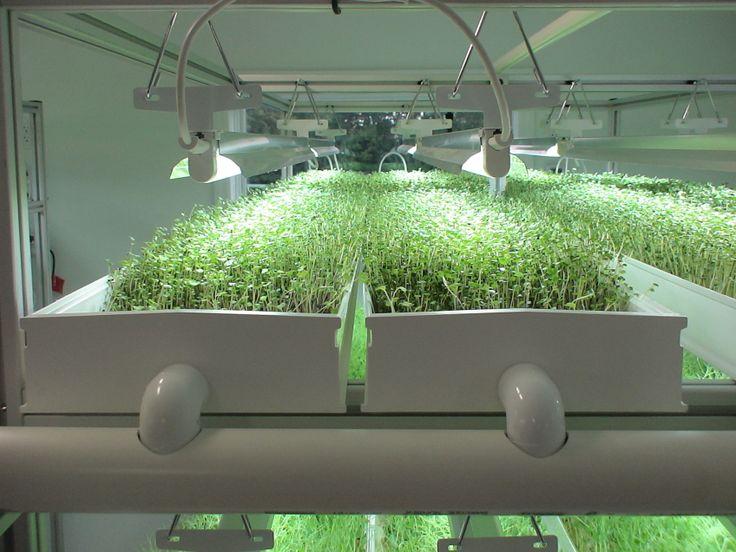
Mimea iliokua na kustawi vizuri na kunawiri, iliopea kwa rangi ya kijani kibichi iliyooteshwa kutumia njia na mfumo wa kilimo cha kisasa cha kitaalamu kinachohusisha matumizi ya mashine mbalimbali katika utendaji kazi wake.